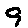
Label: 9